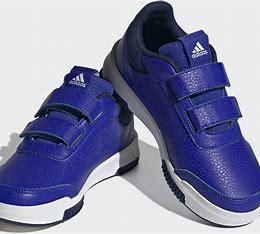
Brand: Adidas
Model: Tensaur Sport Training Hook And Loop